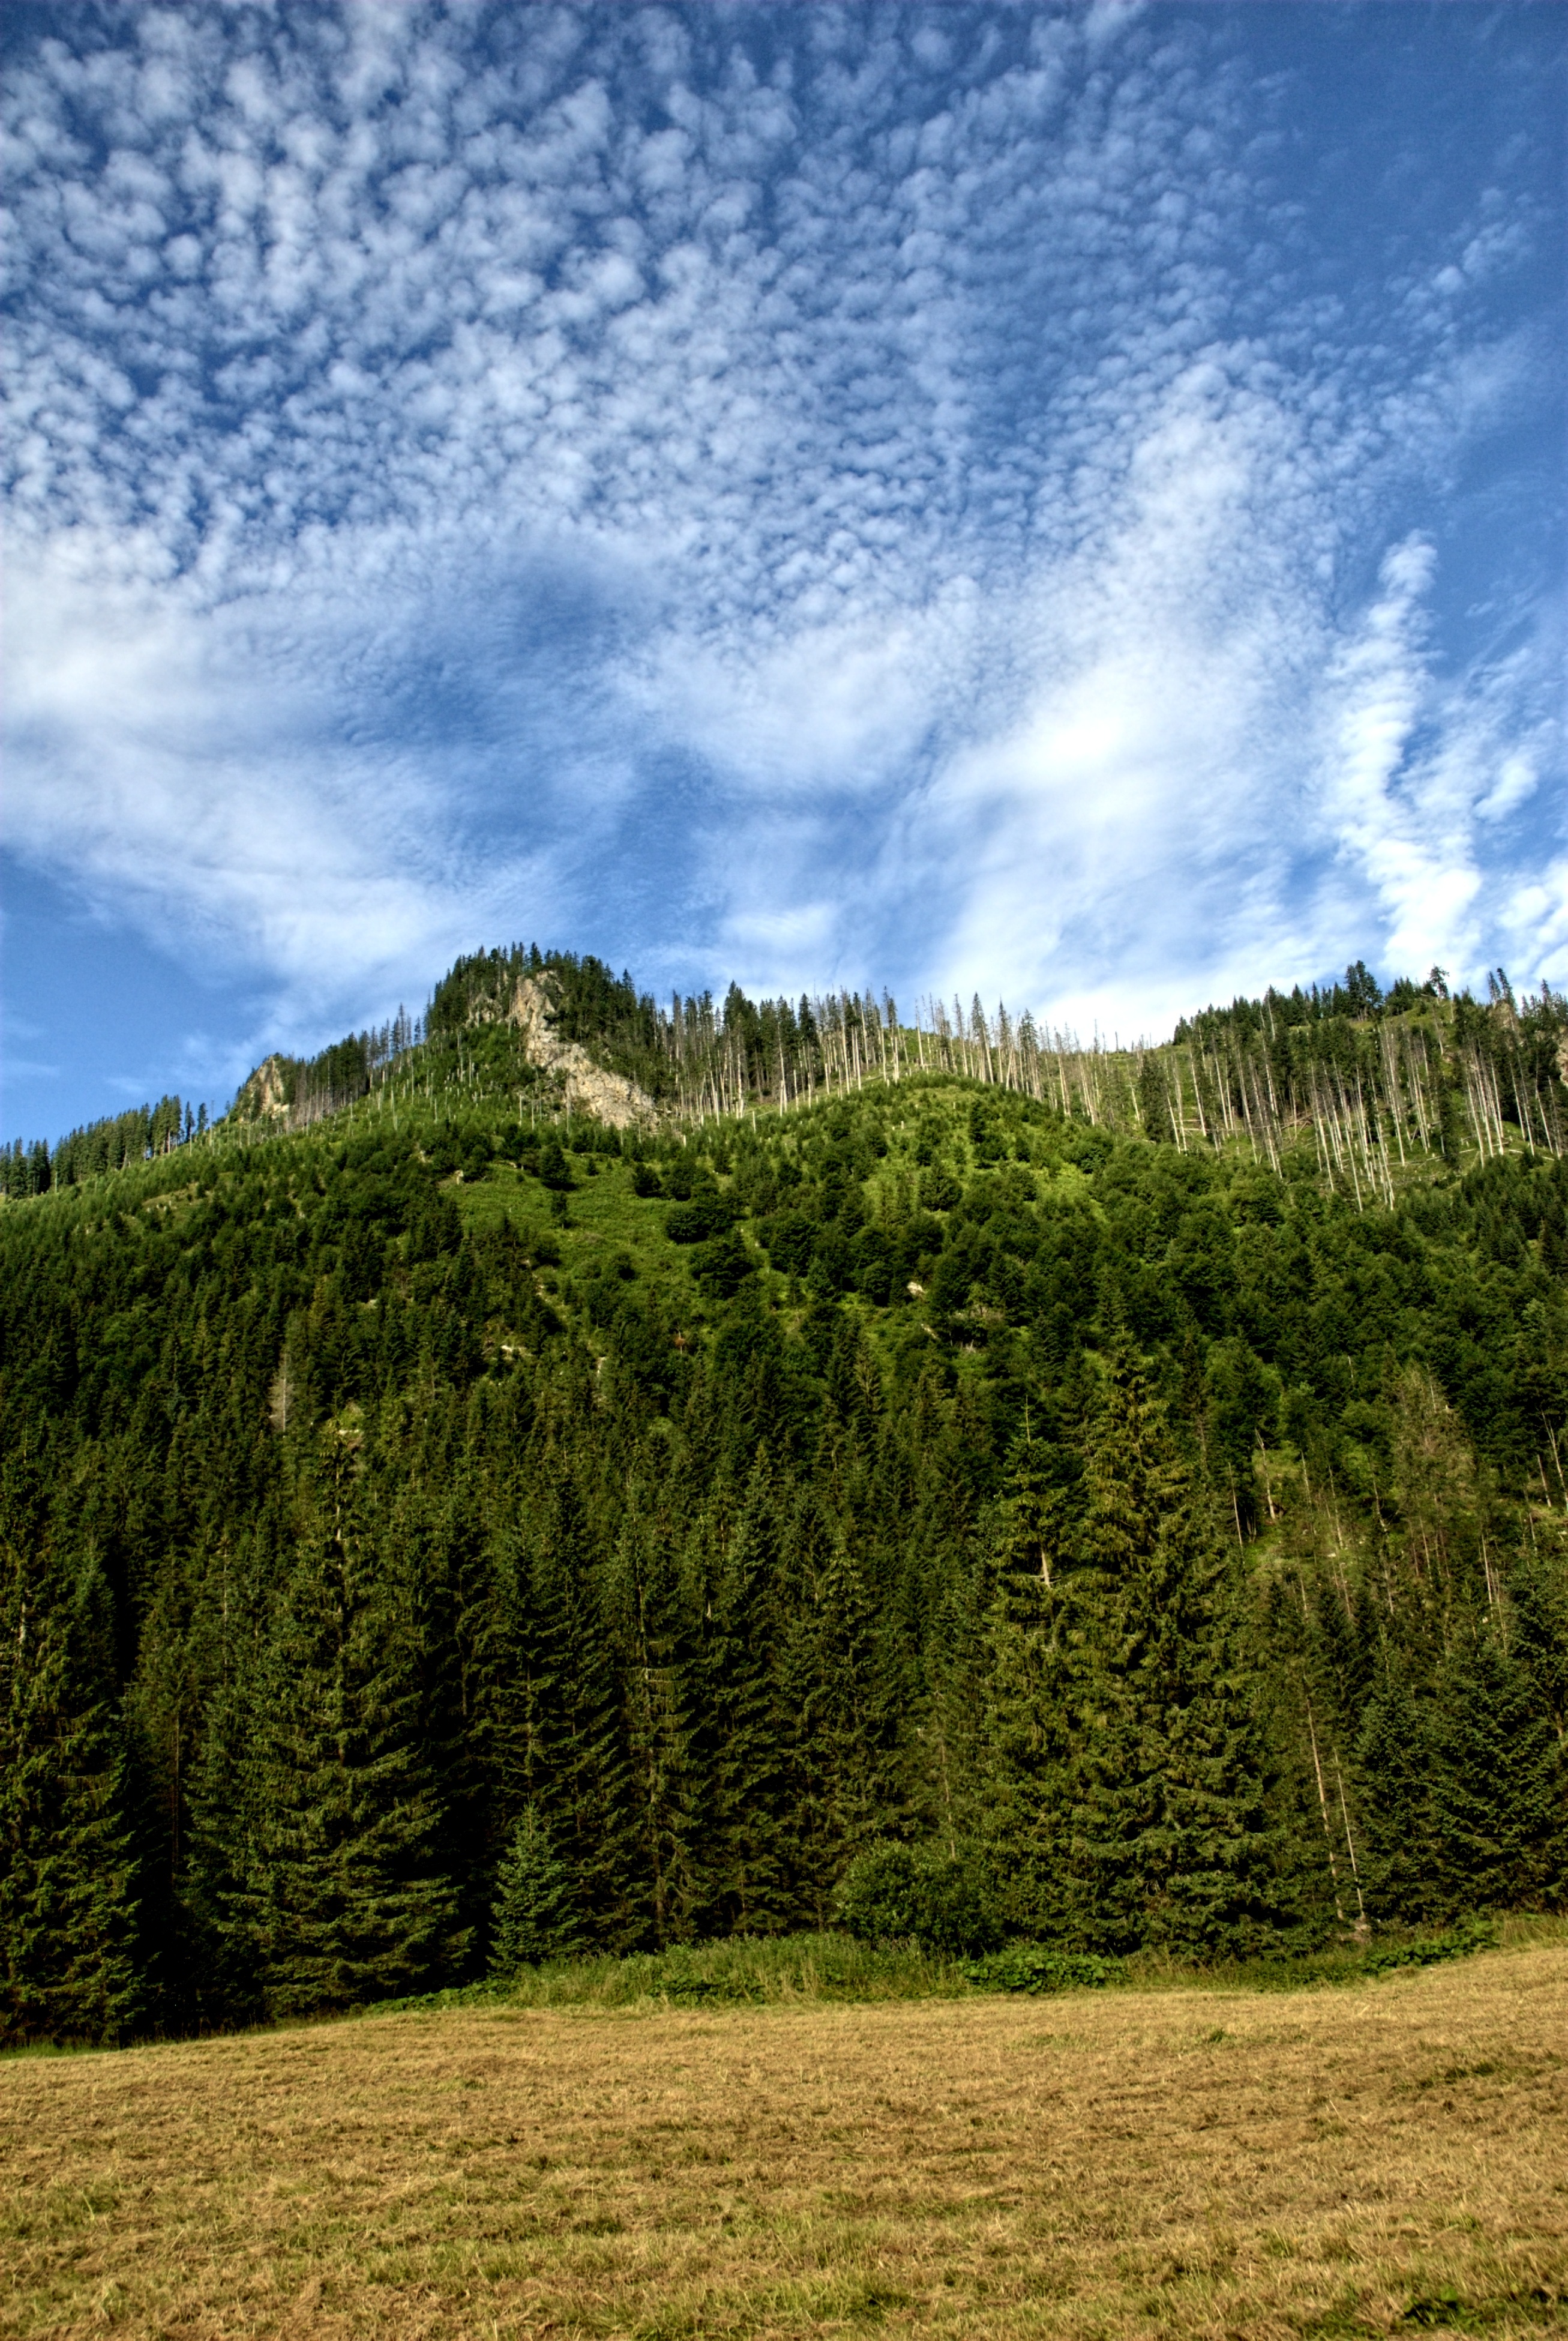
landscape, tree, nature, forest, grass, horizon, wilderness, mountain, cloud, plant, sky, field, meadow, sunlight, morning, hill, view, mountain range, green, autumn, terrain, ridge, top view, mountains, grassland, plateau, habitat, ecosystem, tatry, slovakia, rural area, tourists valley koperszad w, natural environment, geographical feature, atmospheric phenomenon, woody plant, mountainous landforms